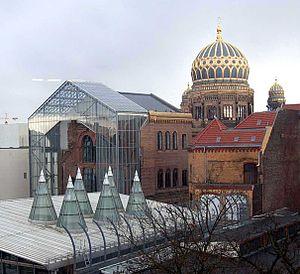
L'histoire des Juifs d'Europe remonte à plus de 2000 ans. Ils ont connu des périodes fastes, par exemple sous les Omeyyades de Cordoue au Xᵉ siècle ou en Champagne au XIᵉ siècle quand Rachi commentant le Talmud mérite d'être qualifié de « tout premier intellectuel français » ou sous les Jagellons de Pologne au XVIᵉ siècle. Conservateurs du texte hébraïque de la Bible, ils ont joué un grand rôle culturel et économique tout au long de l'histoire mais ont connu des persécutions et des accusations calomnieuses en Europe occidentale au Moyen Âge puis ont été expulsés d'Angleterre, de France et enfin d'Espagne. L'émancipation des Juifs lors de la Révolution française leur permet d'accéder à la pleine citoyenneté dans de nombreux pays européens au XIXᵉ siècle et le judaïsme se fractionne alors en multiples courants des plus orthodoxes aux plus assimilés.
La nouvelle synagogue de la rue Oranienburger, située au centre de Berlin, n'est pas, malgré son nom, un monument moderne. C'est un bâtiment ayant une signification émotive importante pour la population juive de Berlin, et un monument public remarquable de la deuxième moitié du XIXᵉ siècle. En raison des craintes de vandalisme antisémite et de terrorisme, elle fait l'objet d'une surveillance permanente.